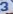
Number: 3